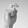
ASL letter: X